Po Klong M'hnai

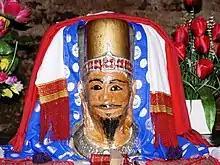
Statue of Po Klong M'hnai in the clan temple.

Po Klong M'hnai (d. after 1627), also spelled Po Klong Menai or Po Klău Manai, was a king of Panduranga Champa, ruling from 1622 to 1627. His short reign is mainly known from later historical traditions, but seems to have been important in terms of demographic and cultural changes.